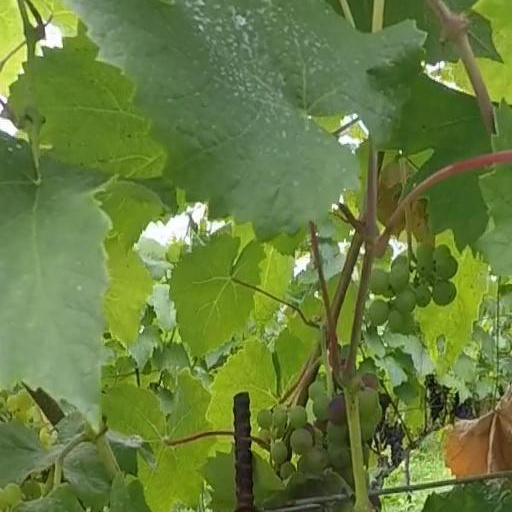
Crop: grape